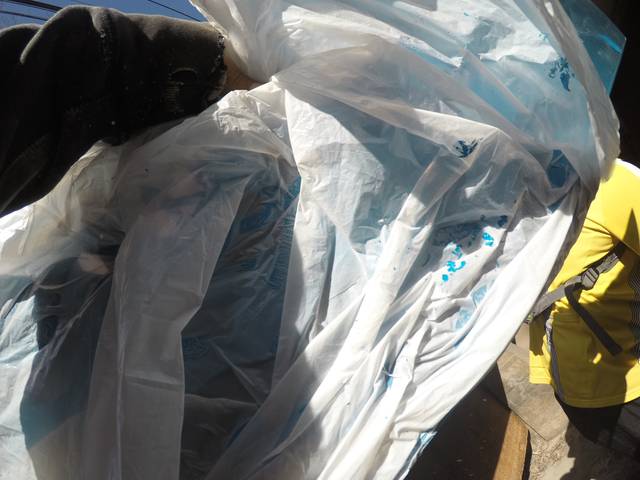
Region: Mexico
Coordinates: 31.671, -106.38